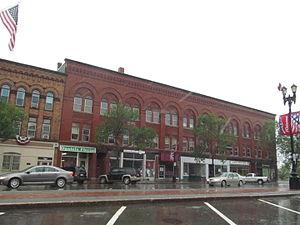
La ville de Houlton est le siège du comté d'Aroostook, situé dans le Maine, aux États-Unis.